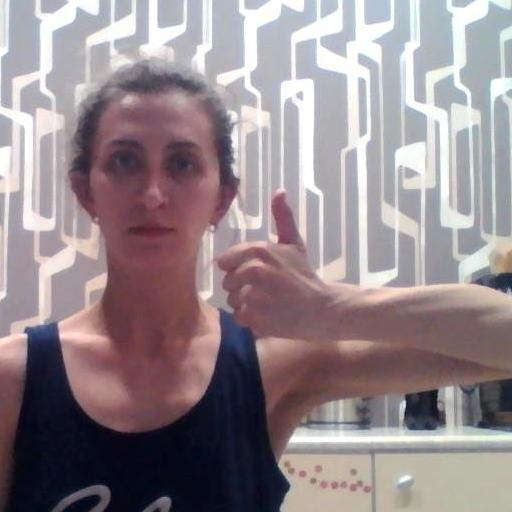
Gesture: like